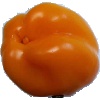
Label: yellow_pepper